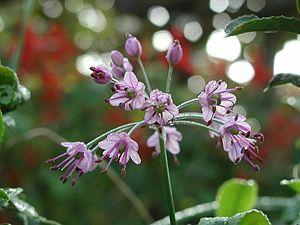
Allium chinense, ou oignon de Chine, est une plante du genre Allium appartenant à la famille des Amaryllidaceae, anciennement à celle des Alliaceae et à la sous-famille des Allioideae. On le trouve dans son environnement naturel en Chine tropicale et subtropicale, mais il se cultive en plus au Japon, en Corée, en Indonésie, en Californie, à Hawaï et à Cuba.